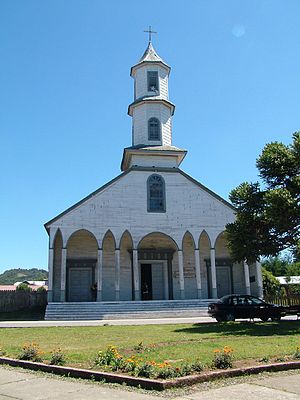
Chiloés kirker / Galleri
Chiloés kirker, på øen Chiloé i Chile. Kirkerne er meget specielle eftersom de helt og holdent er bygget af træ, nogle af dem er endda bygget uden brug af søm.